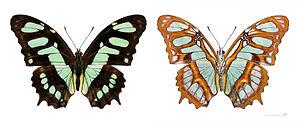
Siproeta stelenes est une espèce d'insectes lépidoptères appartenant à la famille des Nymphalidae, à la sous-famille des Nymphalinae et au genre Siproeta.
Siproeta est un genre américain de lépidoptères de la famille des Nymphalidae.